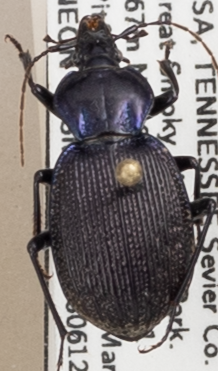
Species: Sphaeroderus stenostomus lecontei
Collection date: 2018-06-12
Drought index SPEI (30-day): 0.792
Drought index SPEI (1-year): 0.3
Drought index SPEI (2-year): -0.348